Shift key

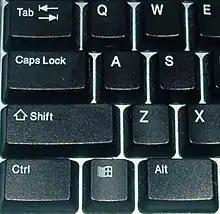
The Shift key on an English Windows keyboard (above the left "Ctrl" key)

The Shift key is a modifier key on a keyboard, used to type capital letters and other alternate "upper" characters. There are typically two Shift keys, on the left and right sides of the row below the home row. The Shift key's name originated from the typewriter, where one had to press and hold the button to shift up the case stamp to change to capital letters;